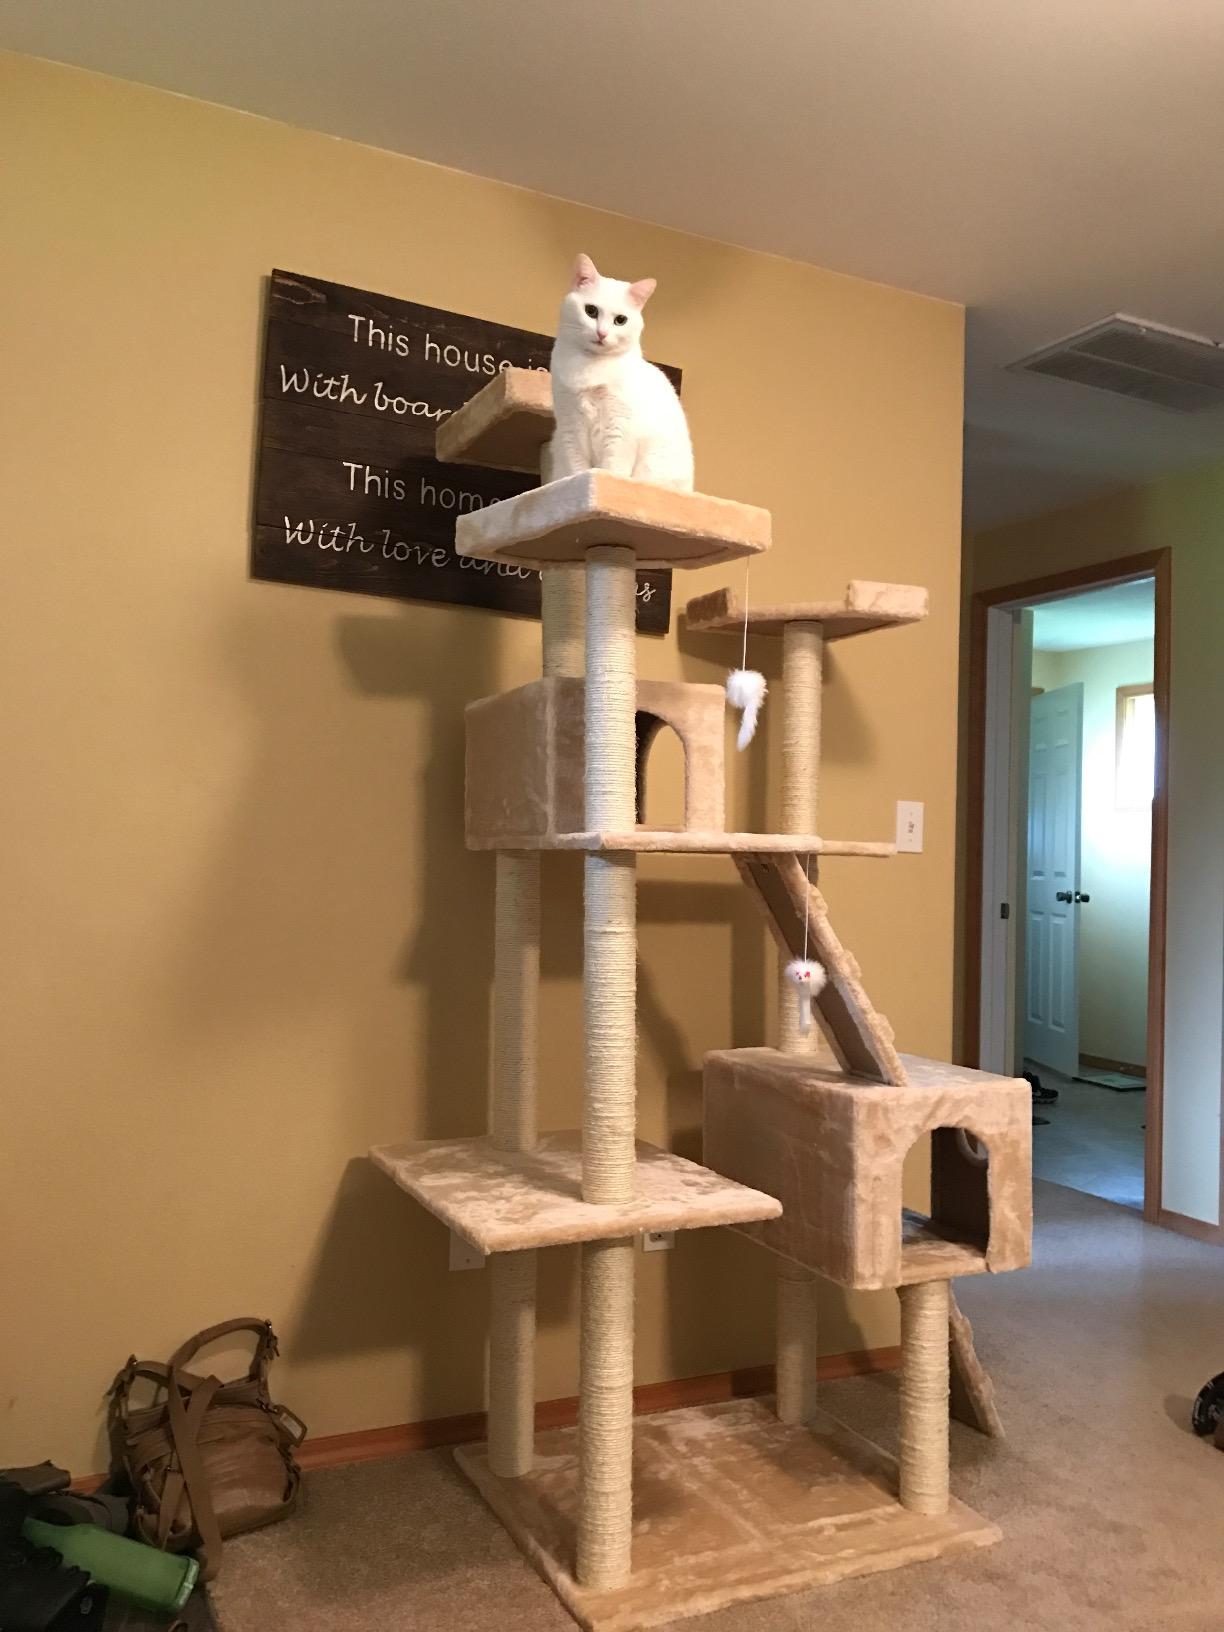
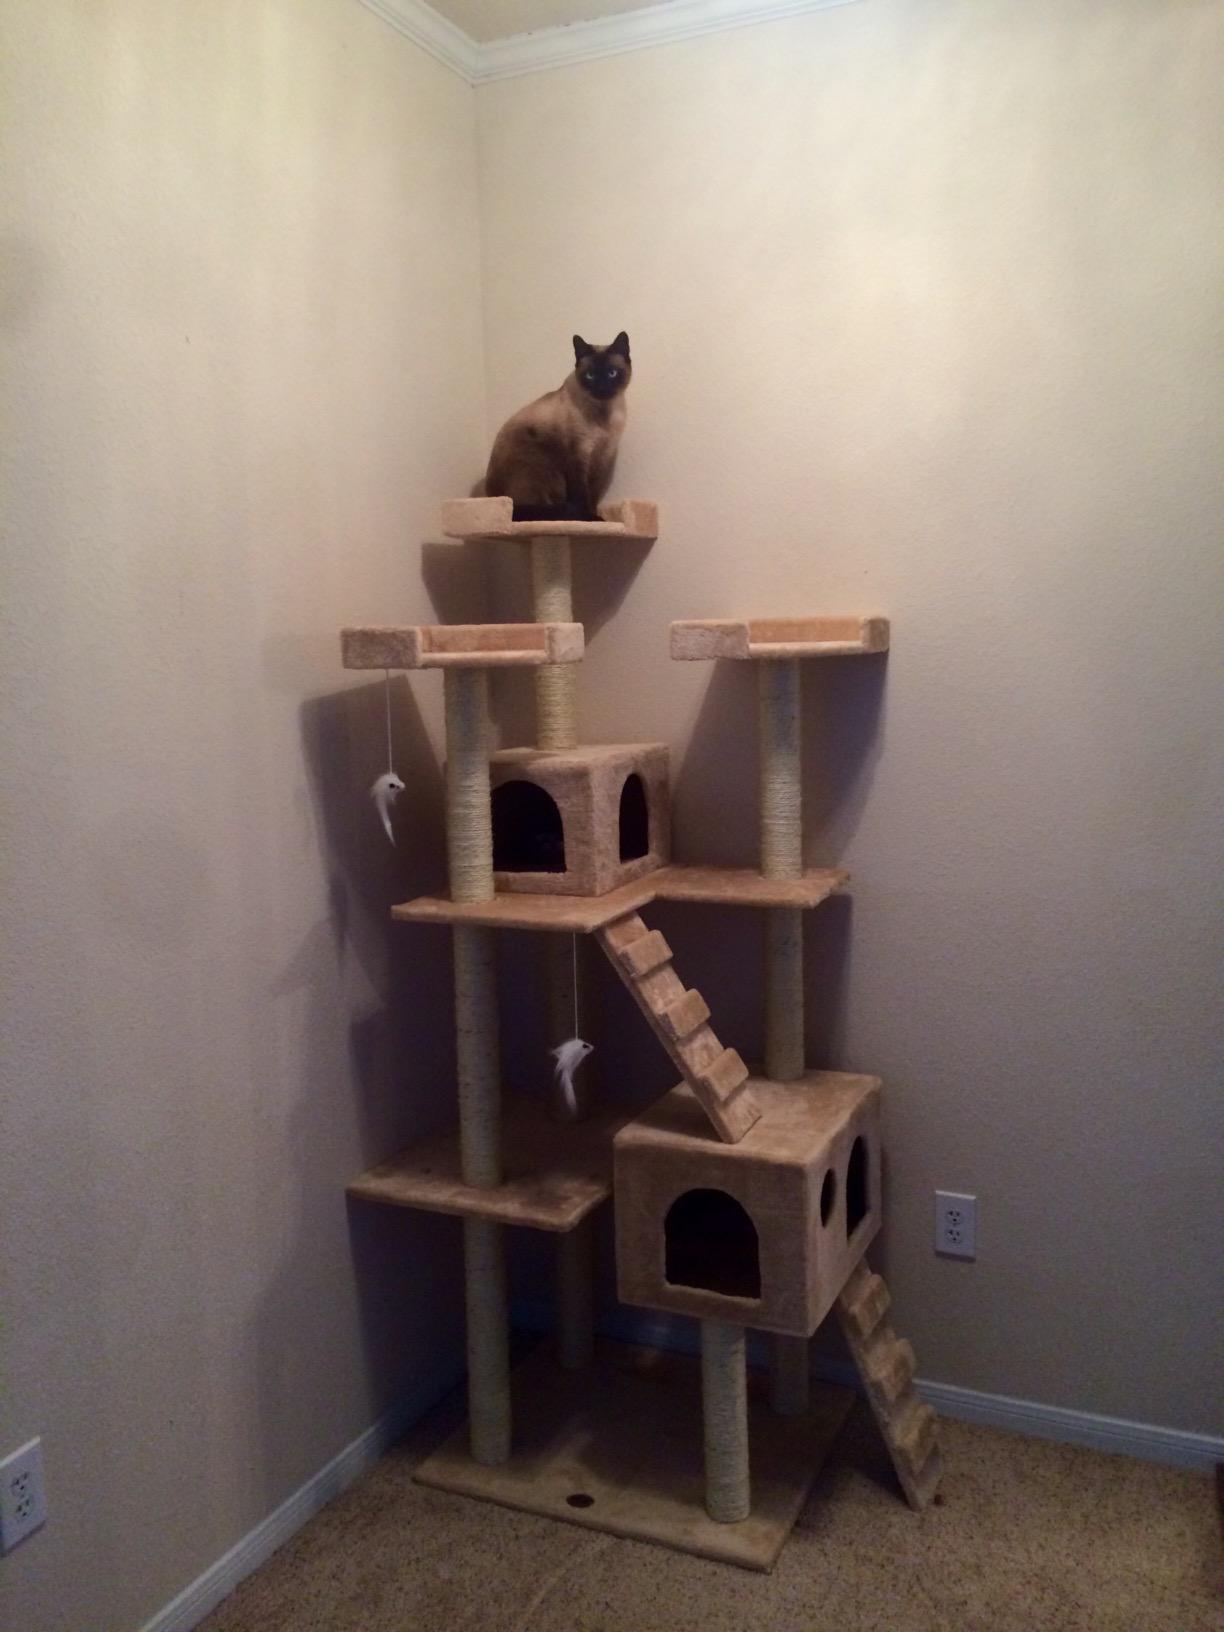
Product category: items_cat tree
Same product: yes